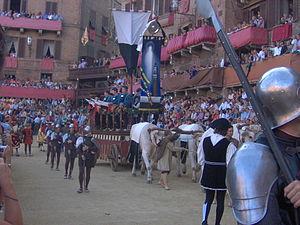
Le Palio de Sienne est le plus connu des Palii italiens. C'est une course de chevaux, qui se tient deux fois par an dans la ville de Sienne, sur la Piazza del Campo, place centrale. Chaque couple cavalier/cheval représente un des dix-sept contrade de la ville. Une grande parade précède la course qui attire des spectateurs du monde entier.